Charles Bannerman

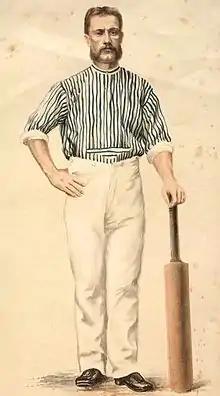
Bannerman faced the first ball in Test cricket and scored the first Test century

Bannerman played in the first three matches that were later designated as Test matches. The first of these, between Australia and England was held at the Melbourne Cricket Ground (MCG) in March 1877 and Australia batted first. Bannerman opened the Australian innings and is thus retrospectively deemed to have had the honour of facing the first ball ever bowled in Test cricket (the bowler being England's Alfred Shaw) and scoring the first ever run in Test cricket. Dropped before he reached double figures, he went on to score 126 on the first day and then added 39 on the second day to reach 165 when he was forced to retire hurt, his finger having been broken by a ball from George Ulyett. Only Harry Jupp (England) scoring 54 on the second day bettered Charles Bannerman's 39 runs on the second day. Again retrospectively, his innings was the first-ever Test century. It remains the highest score by an Australian batsman on debut and his 165 runs, out of Australia's total of 245, is still the highest proportion (67.35%) of a completed innings in a Test match. No other Australian exceeded 20 in either innings, as Australia won the match by 45 runs. For his feat, spectators at the match collected £83 7s 6d to present to him.